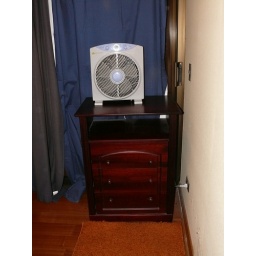
TV stand as part of Bedroom setting.Electric fan - x 2. 1 is still in box and never used.